Marine navigation

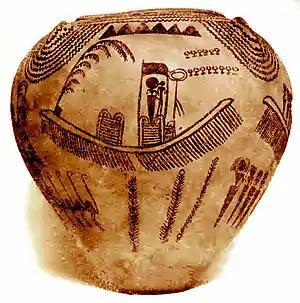
Boat depicted on Egyptian pottery from the Predynastic period (Naqada II, mid-4th millennium BC).

Marine navigation is the art and science of steering a ship from a starting point (sailing) to a destination, efficiently and responsibly. It is an art because of the skill that the navigator must have to avoid the dangers of navigation, and it is a science because it is based on physical, mathematical, oceanographic, cartographic, astronomical, and other knowledge.